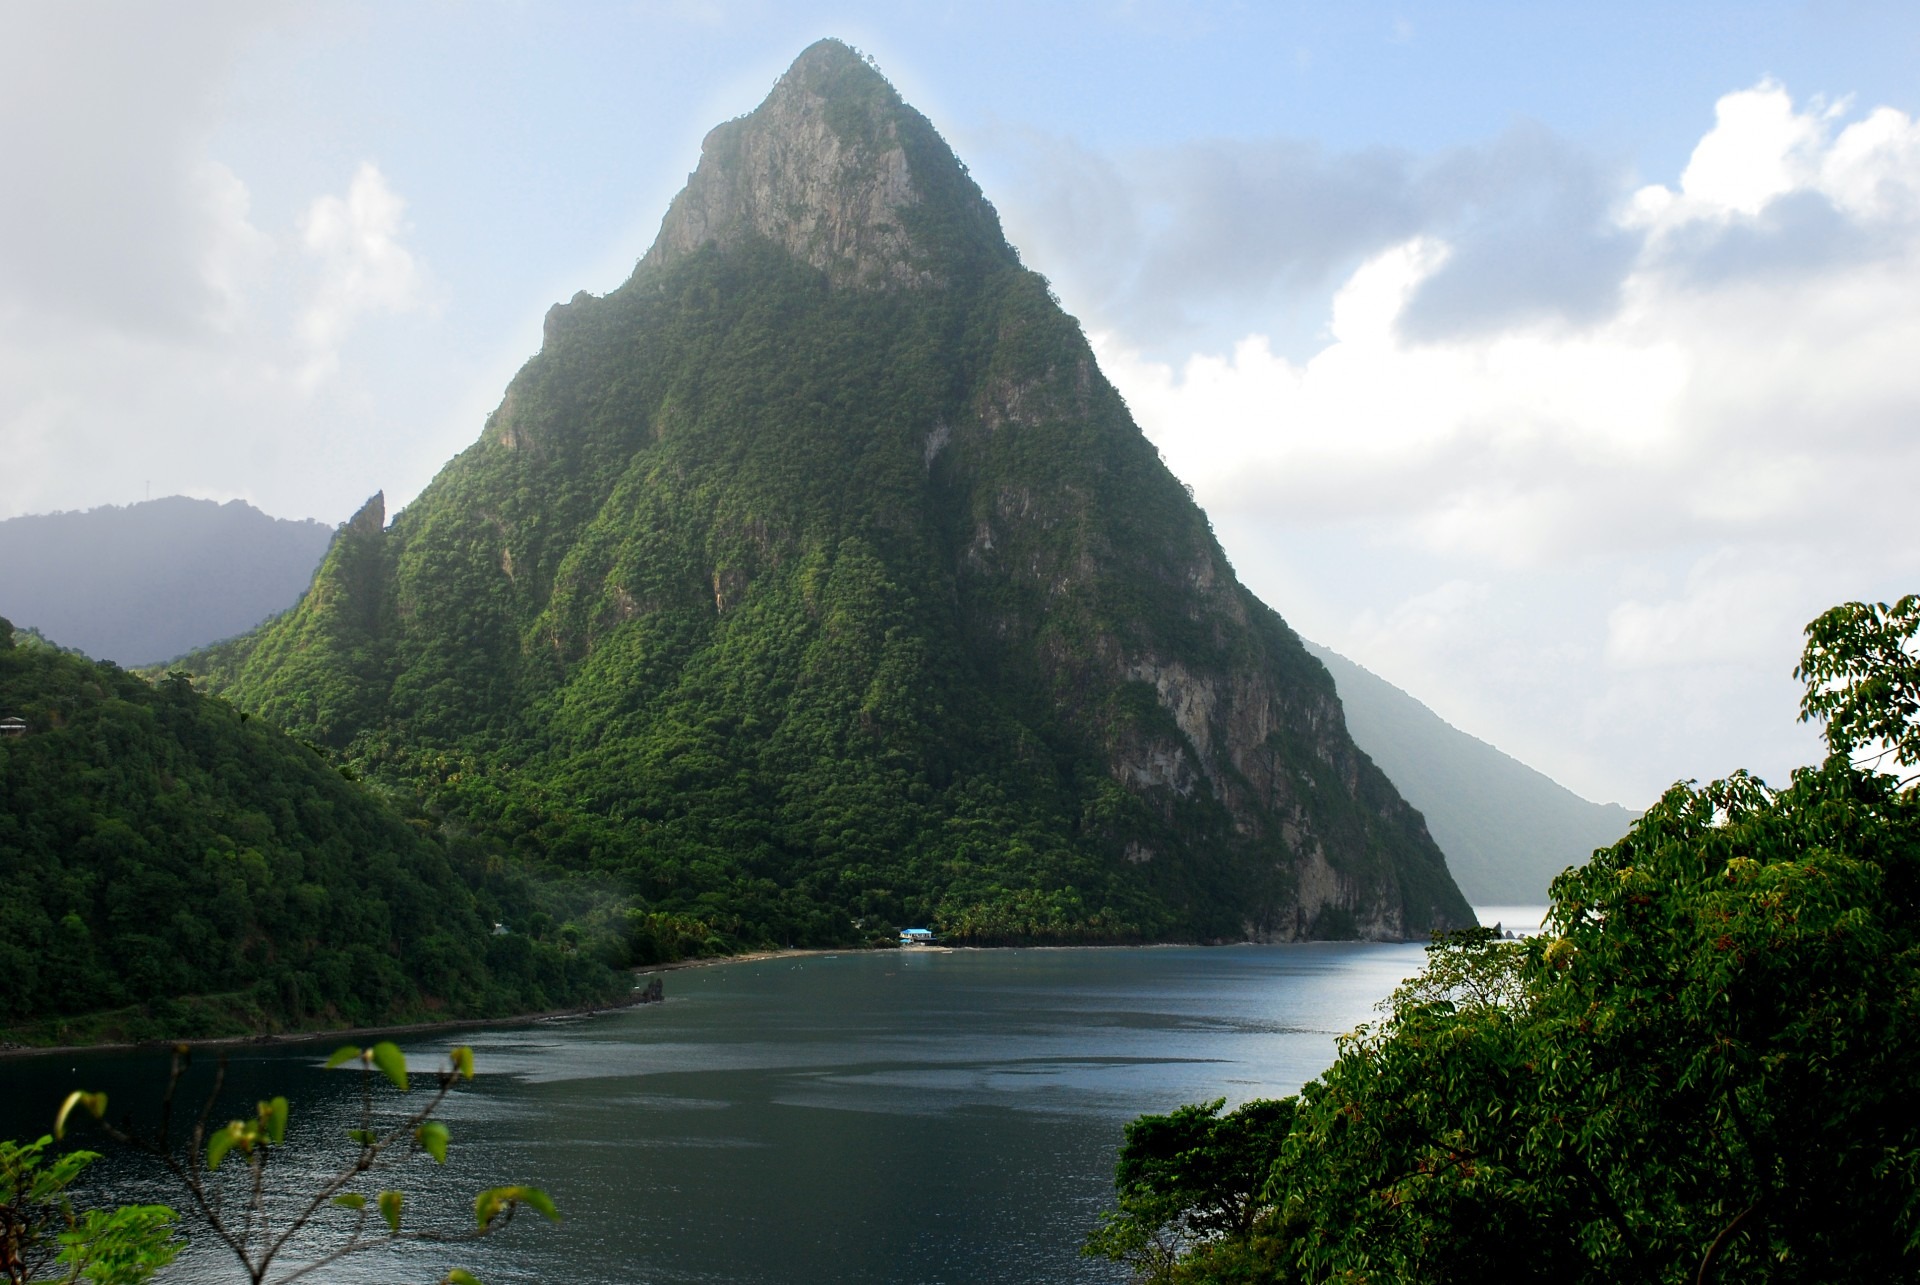
landscape, sea, coast, nature, outdoor, wilderness, mountain, hill, lake, river, land, mountain range, cliff, wild, environment, scenic, natural, scenery, volcano, bay, fjord, reservoir, highland, terrain, body of water, piton, caribbean, pitons, loch, landform, geographical feature, mountainous landforms